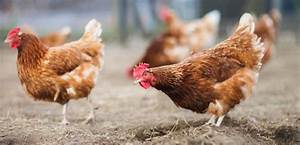
Label: gallina